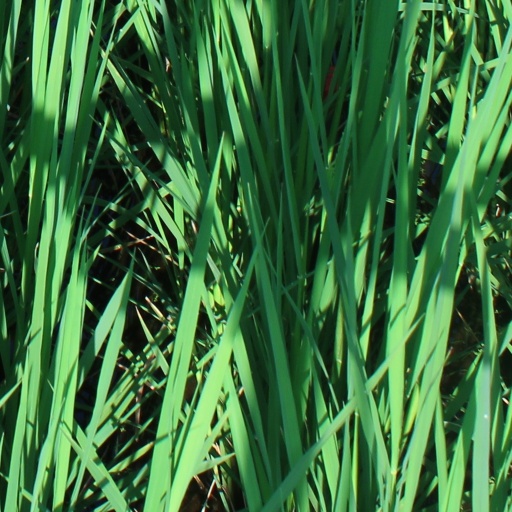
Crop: rice